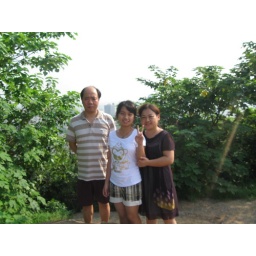
We stayed at their house in the country and in the morning drove up a mountain to take in the view of the suburbs.